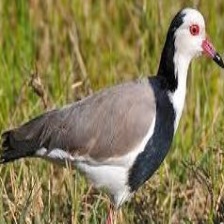
Species: ANDEAN LAPWING
Scientific name: VANELLUS RESPLENDENS